Gerhard Berger

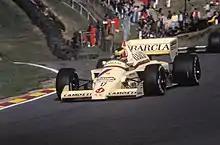
Berger during practice for the 1985 European Grand Prix

Gerhard Berger was born in Wörgl, Austria. His father Johann owned a truck company, which Gerhard worked at, later being promoted to driver. Berger, a multiple race winner in European Formula Three, moved up to Formula One in driving for the ATS team.